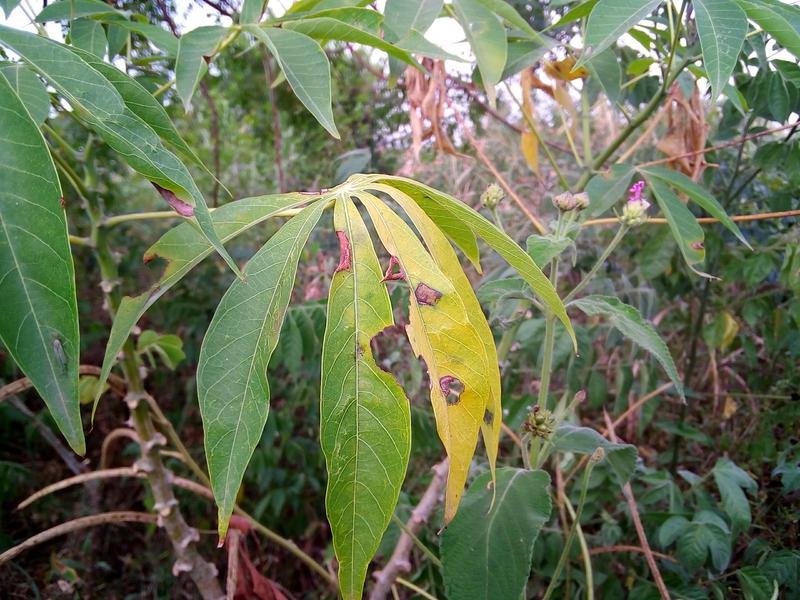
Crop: cassava
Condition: bacterial_blight